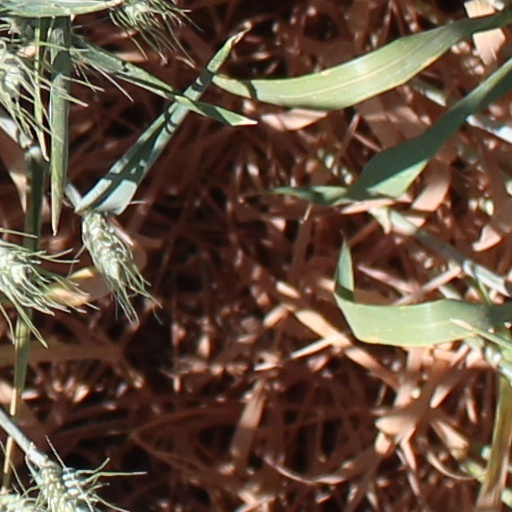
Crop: wheat